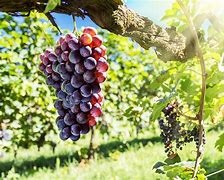
Label: grape